Michael F. Flaherty Sr.

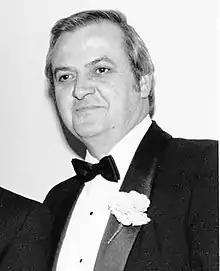
Flaherty in 1984

Michael F. Flaherty Sr. (born September 6, 1936) is a former member of the Massachusetts House of Representatives and former associate justice of the Boston Municipal Court. A South Boston Democrat, he represented the 4th Suffolk district from 1967 to 1991. He was appointed to the Boston Municipal Court by Governor Jane M. Swift in July 2001, and retired in 2006. He is a former attorney who graduated from Boston College and the New England School of Law. He is the father of Michael F. Flaherty, a former Boston City Council president.